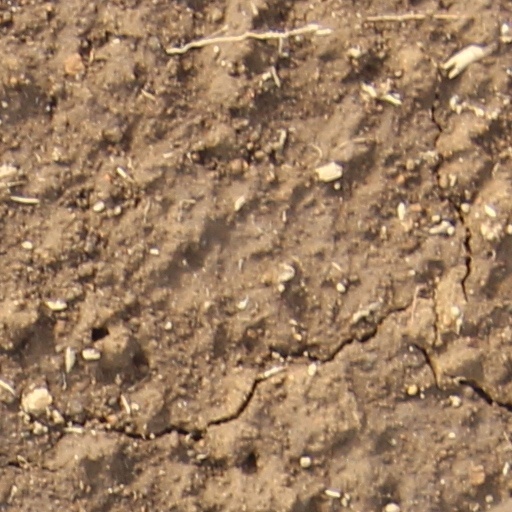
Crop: wheat